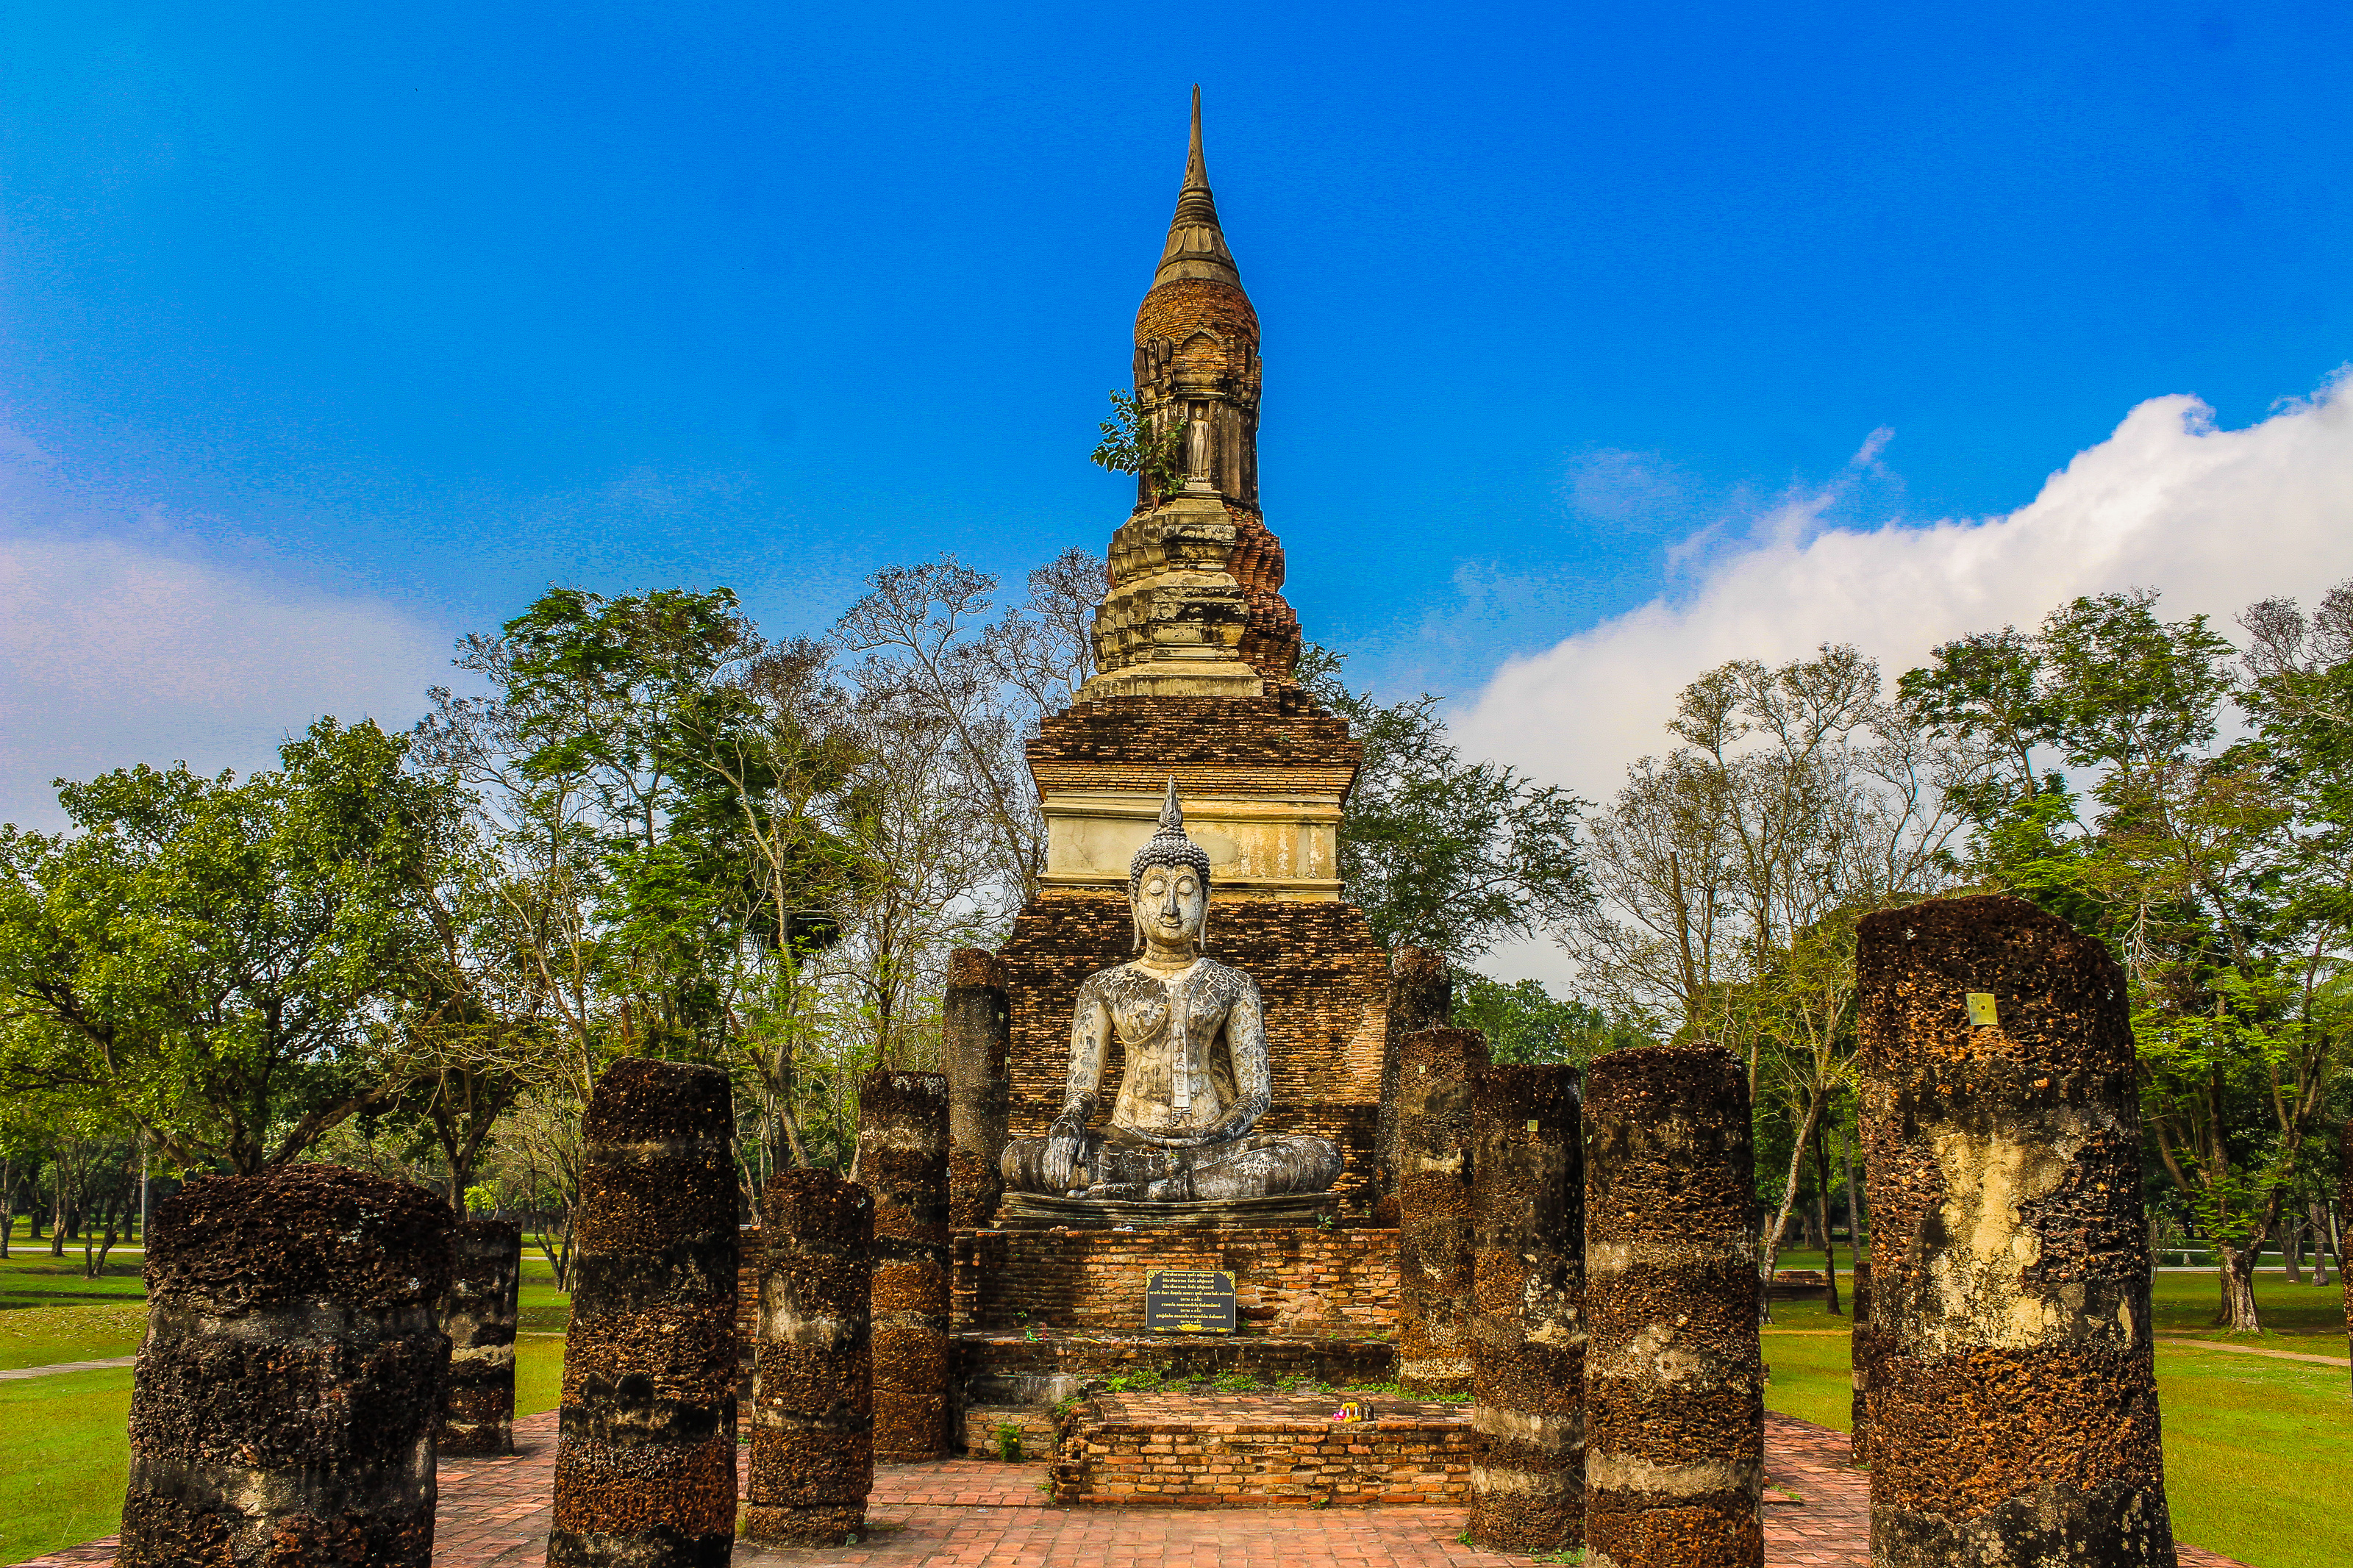
ancient, archeology, architecture, art, asia, buddha, buddhism, buddhist, civilization, cultural, culture, destination, east, famous, heritage, historical, history, landmark, meditation, old, pagoda, park, religion, ruin, scene, sculpture, seated, siam, site, southeast, statue, stone, sukhothai, symbols, temple, thai, thailand, thailand temple, tourism, tourist, traditional, travel, unesco, wat, worship, sky, historic site, place of worship, building, spire, ancient history, cloud, tower, tree, tourist attraction, archaeological site, national historic landmark, unesco world heritage site, ruins, vacation, hindu temple, monument, fictional character